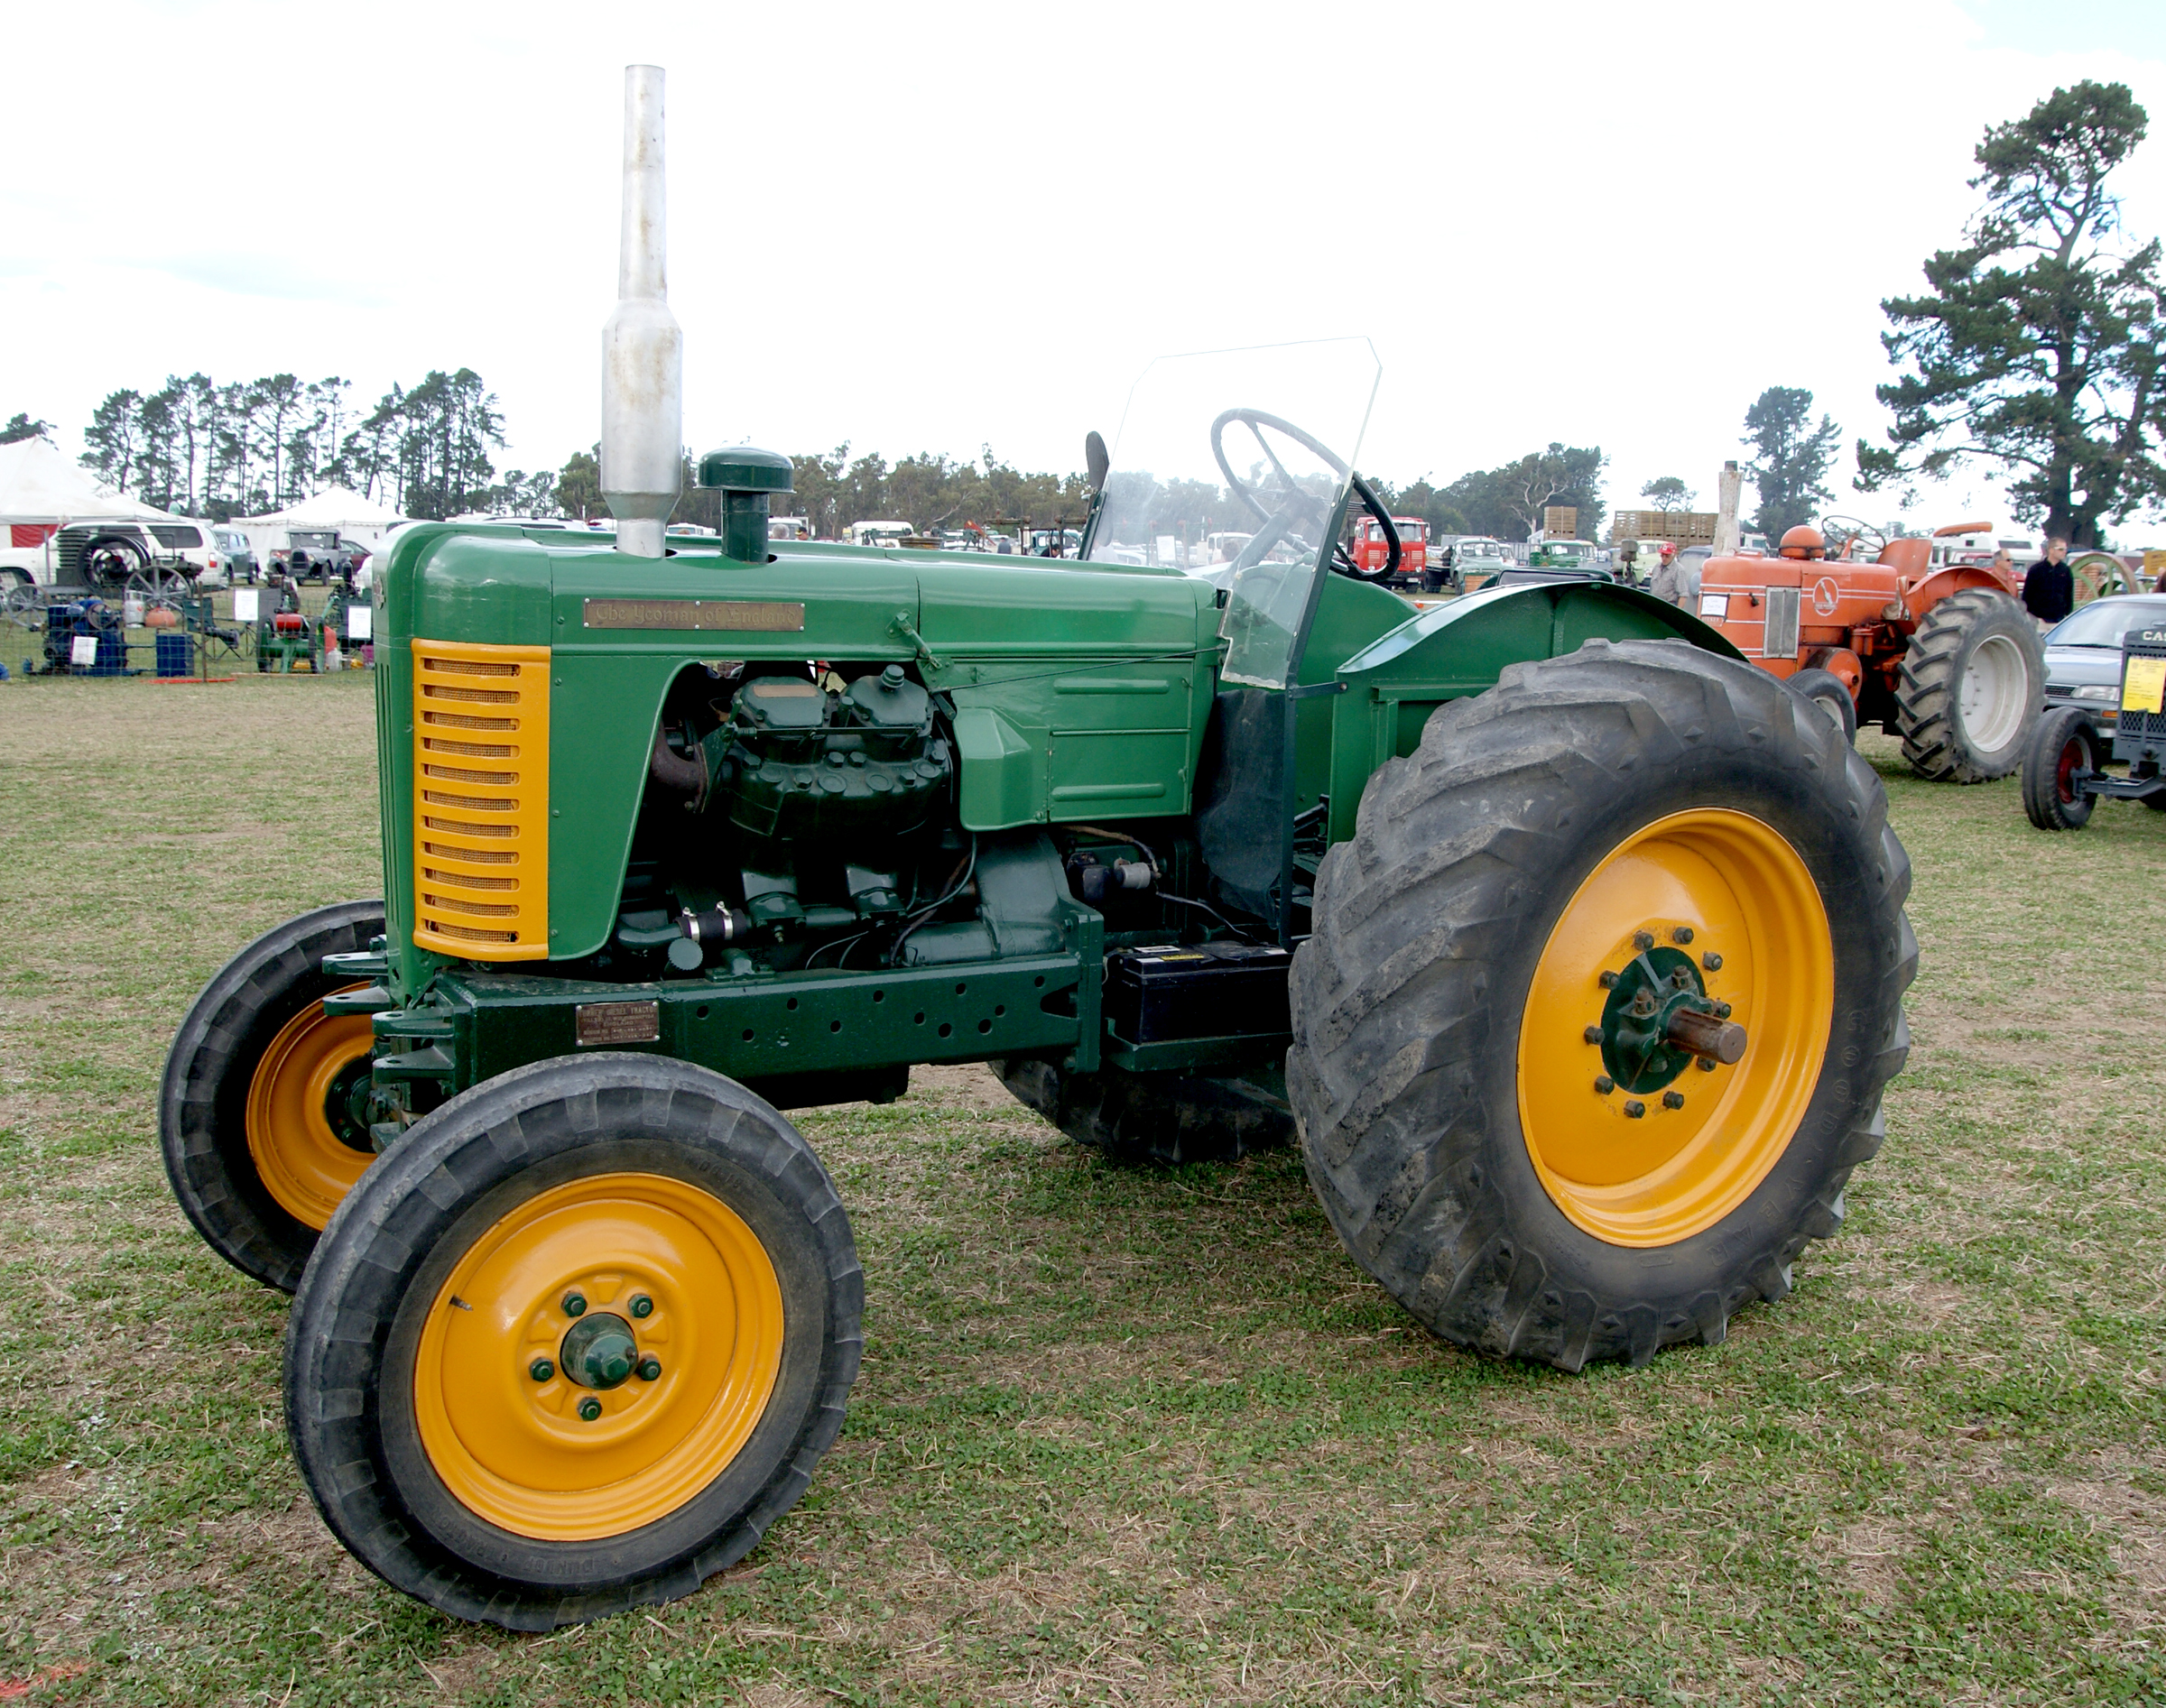
tractor, wheel, farming, vehicle, publicdomain, farmequiment, ploughing, tractorsdiggers, plowing, tractors, agricultural machinery, land vehicle